Bath curse tablets

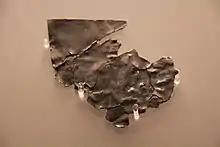
Curse tablet thought to have text in British Celtic

The inscriptions generally follow the same formula, suggesting it was taken from a handbook: the stolen property is declared as having been transferred to a deity so that the loss becomes the deity’s loss; the suspect is named and, in 21 cases, so is the victim; the victim then asks the deity to visit afflictions on the thief (including death) not as a punishment but to induce the thief to hand the stolen items back. Once created, the tablets were later deposited by the victims in the spring that was sacred to the goddess Sulis Minerva herself.